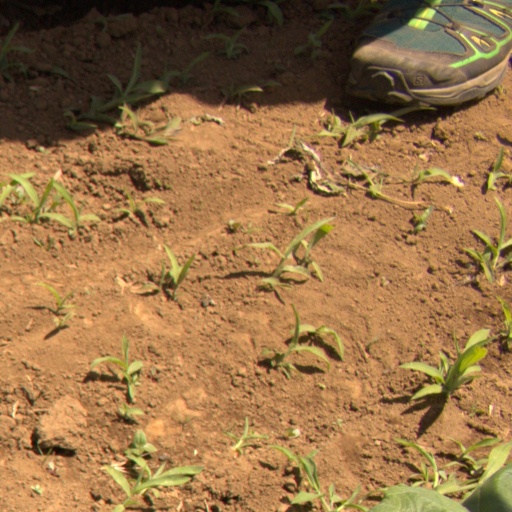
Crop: Jerusalem artichoke